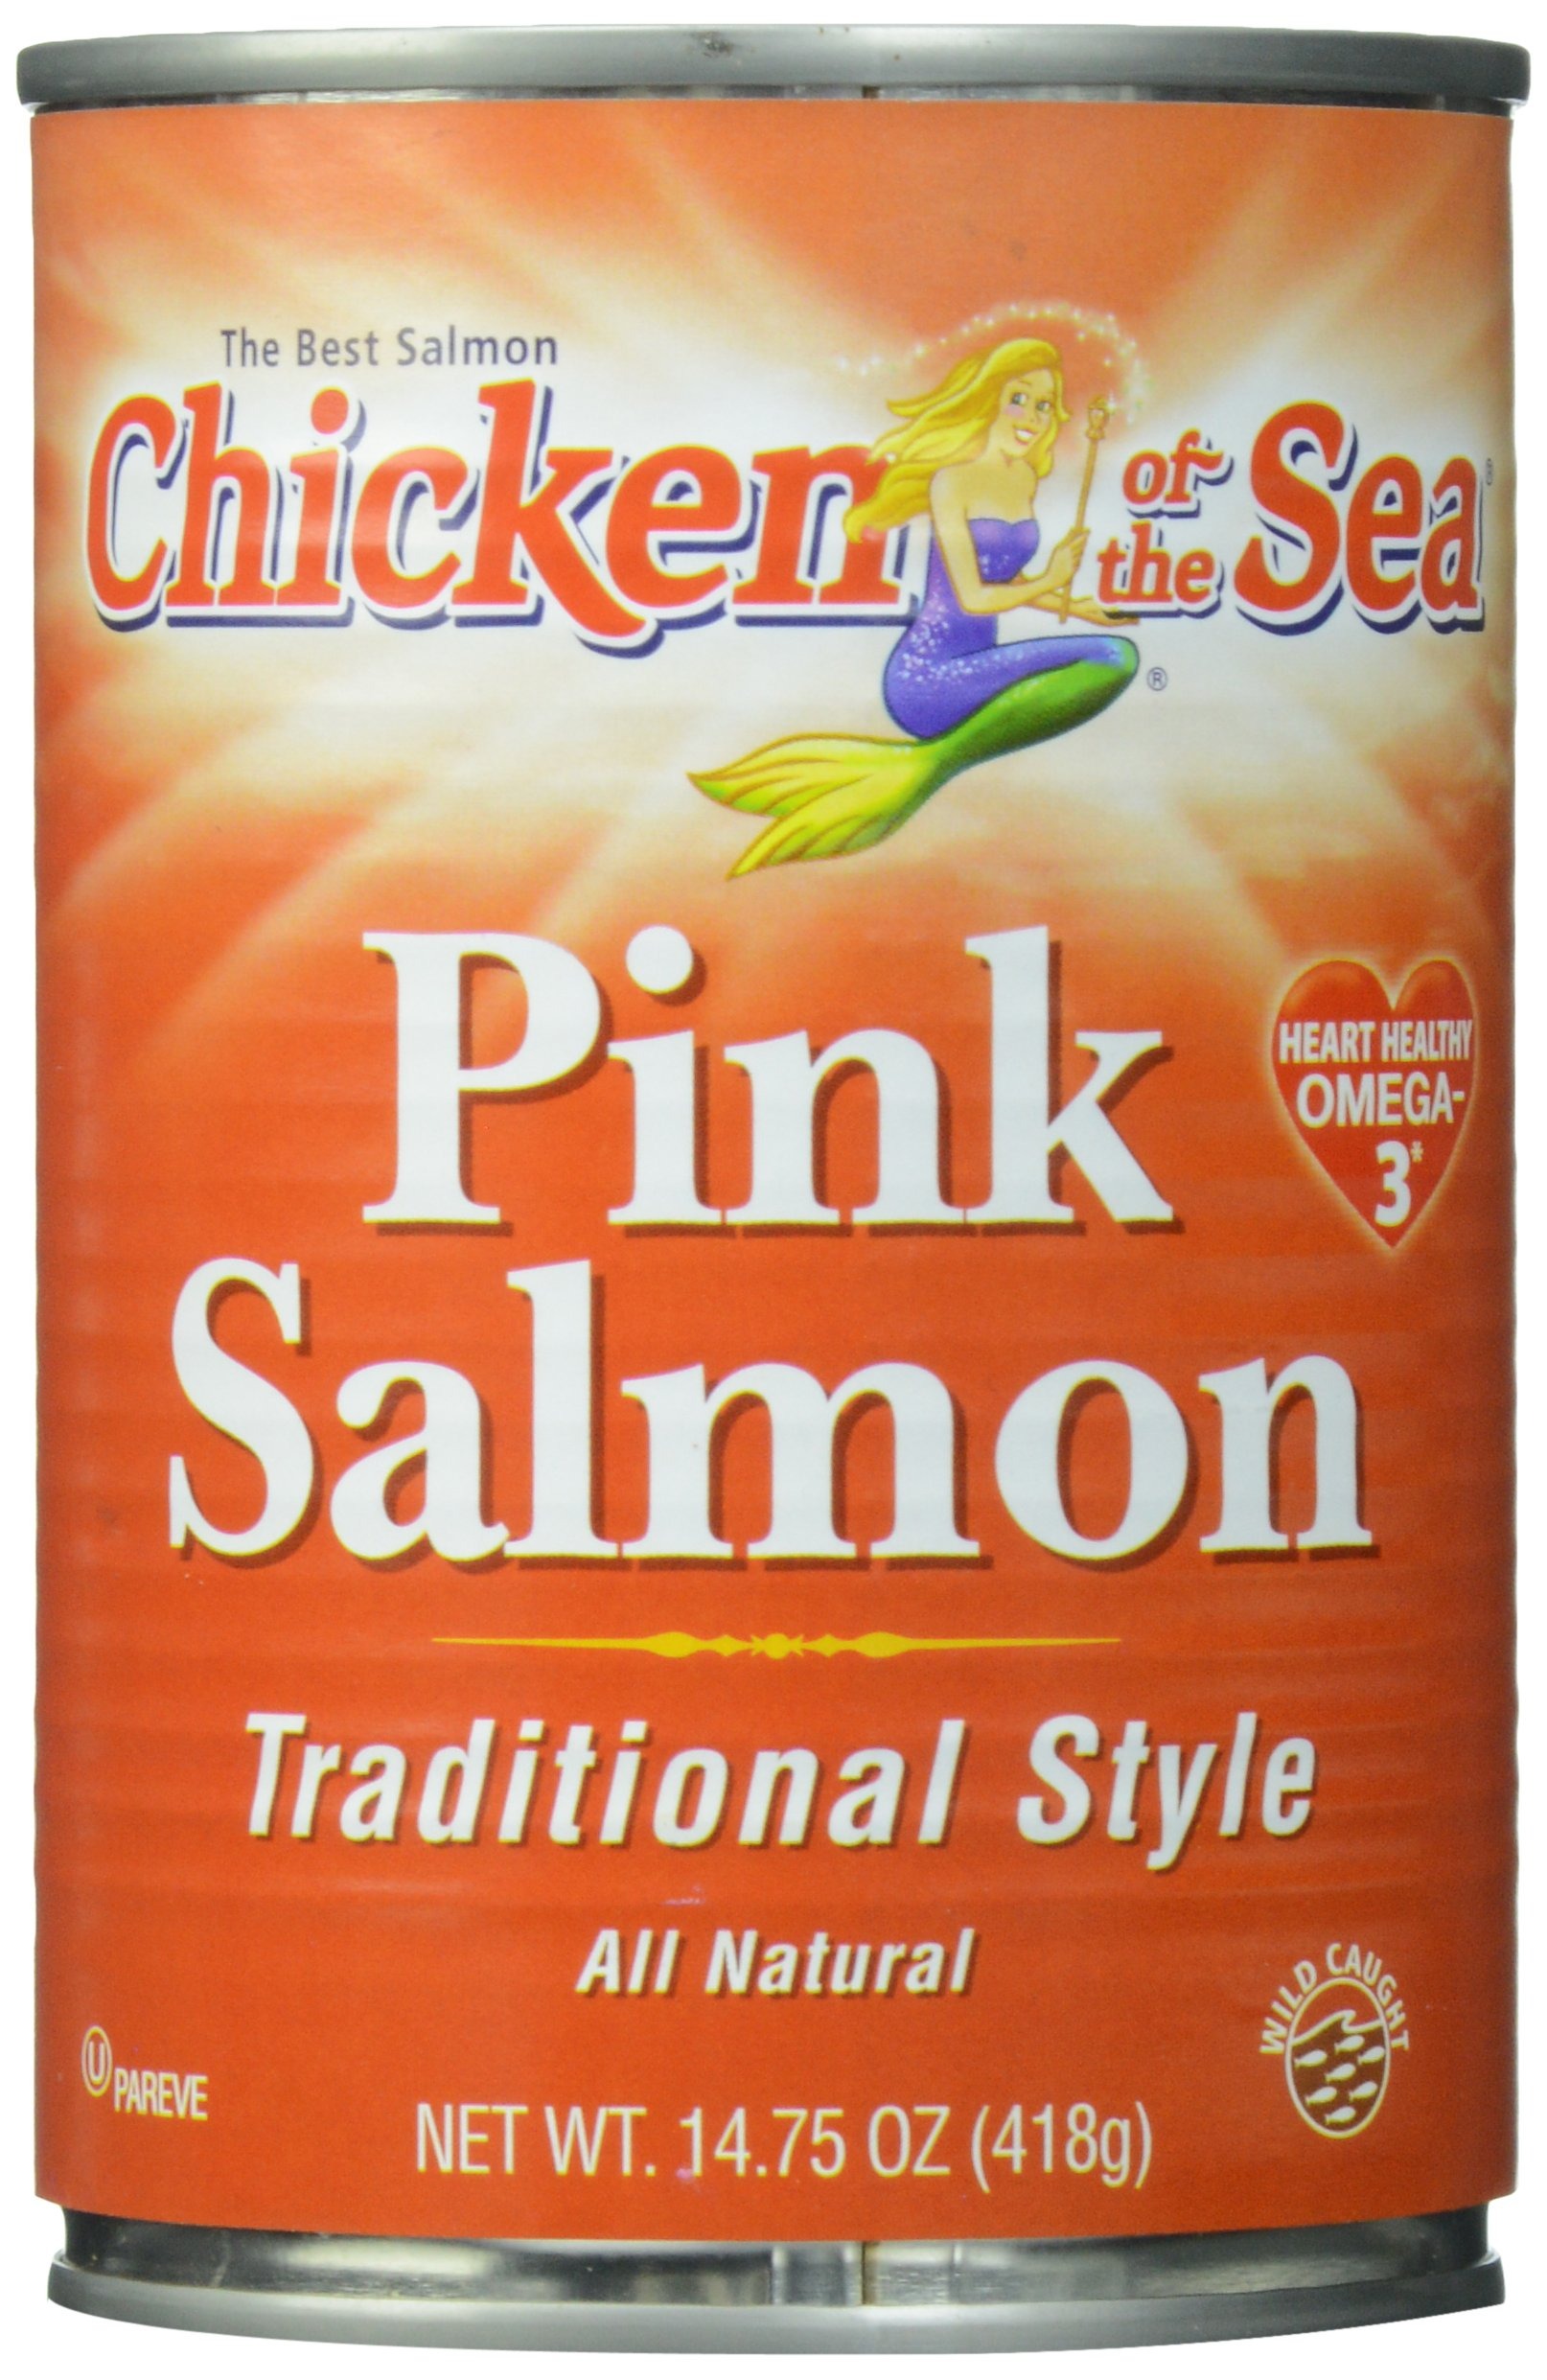
Item Name: Chicken of the Sea, Traditional Pink Salmon, 14.75 oz
Bullet Point 1: Known for great flavor, texture and appearance, our products comes from around the world. Tasty way for lunch, dinner or snack.
Bullet Point 2: Chicken of the Sea is now proud to offer MSC certified products. It’s the next step in our deep commitment to ocean sustainability.
Bullet Point 3: High in protein and rich in omega-3 fatty acids, salmon delivers the nutrients to help protect joints, improve vision health, and even benefit sleep.
Bullet Point 4: Contains 1 pack of 14.75oz Pink Salmon
Bullet Point 5: Fast, easy, convenient, healthy meal for anytime and on the go. Excellent source of protein at a great price.
Value: nan
Unit: None

Price: 2.87